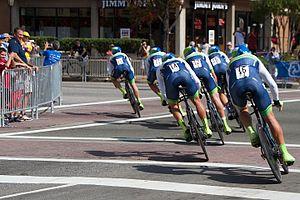
Le contre-la-montre par équipes de marques masculin aux championnats du monde de cyclisme sur route 2015 a lieu le 20 septembre 2015 à Richmond, aux États-Unis. Il s'agit de la 4ᵉ édition disputée depuis son introduction en 2012. Il s'agit de la 27ᵉ épreuve de l'UCI World Tour 2015.